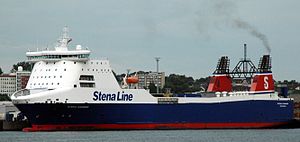
Stena Line
StenaCarrier i Kiel
Stena Line er et svensk rederi med trafik i hele Nordeuropa.